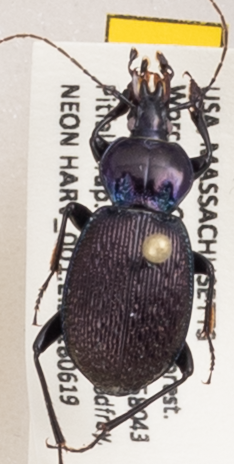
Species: Sphaeroderus stenostomus lecontei
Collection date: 2018-06-19
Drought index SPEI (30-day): -0.9
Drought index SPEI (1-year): -0.54
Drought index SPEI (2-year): -0.8